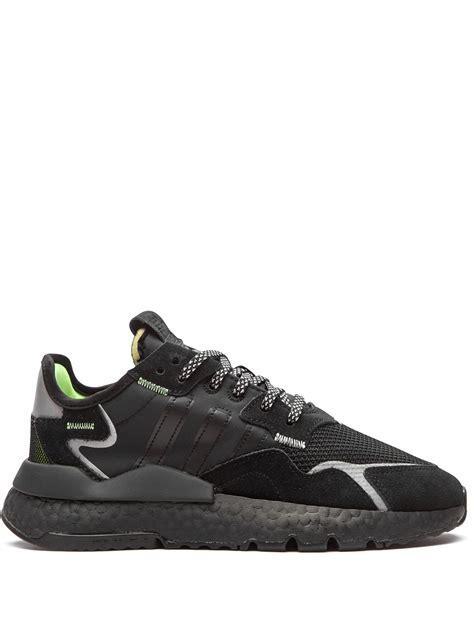
Brand: adidas
Model: Nite Jogger